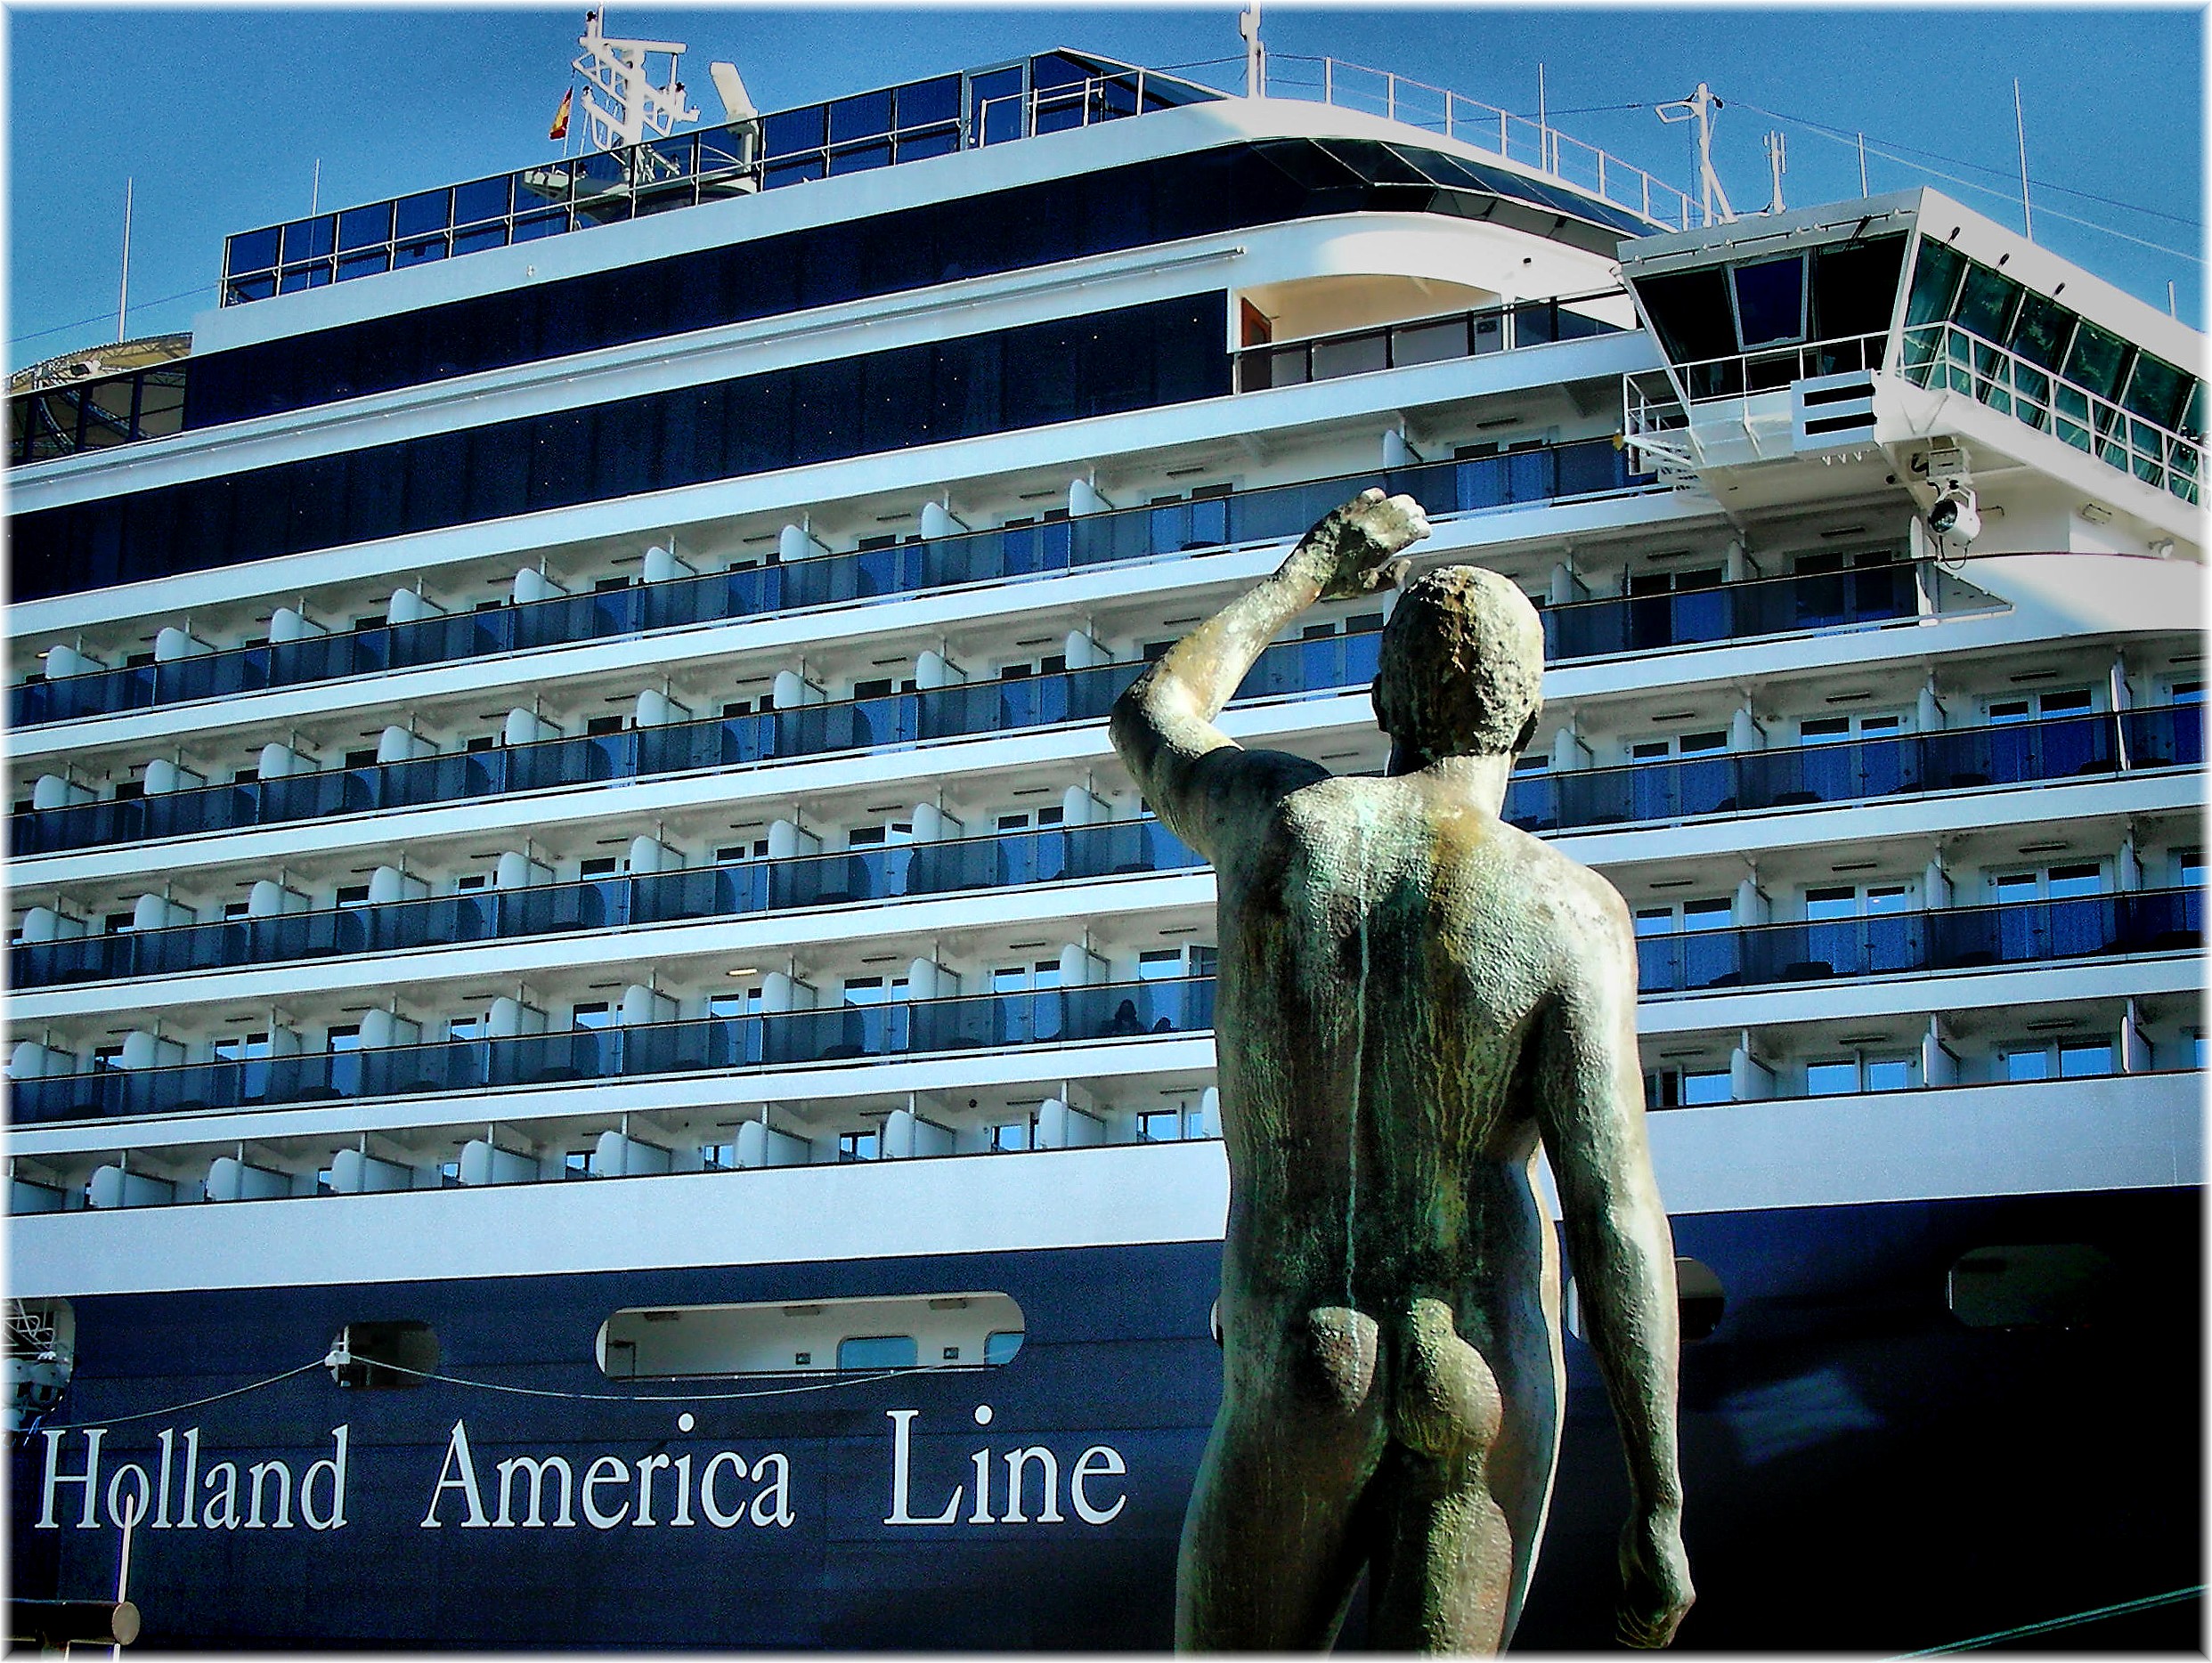
ship, europe, vehicle, spain, europa, escultura, espaa, galicia, puerto, acorua, watercraft, cruise ship, porto, corua, galiza, embarcaciones, barcos, cruceros, lacoruna, esculture, passenger ship